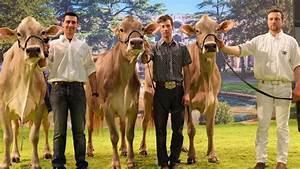
cow